SRGB

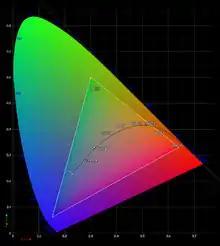
CIE 1931 xy chromaticity diagram showing the gamut of the sRGB color space (the triangle). The outer curved boundary is the spectral (or monochromatic) locus, with wavelengths shown in nanometers (labeled in blue). This image is drawn using sRGB, so colors outside the triangle cannot be accurately colored and have been interpolated. The D65 white point is shown in the center, and the Planckian locus is shown with color temperatures labeled in kelvins. D65 is not an ideal 6504-kelvin black body because it is based on atmospheric filtered daylight.

Amendment 1 to IEC 61966-2-1:1999, approved in 2003, also defines a Yuv-style colorspace called sYCC and a conversion to more than 8 bits called . The scRGB standard also tries to extend sRGB to more bits.